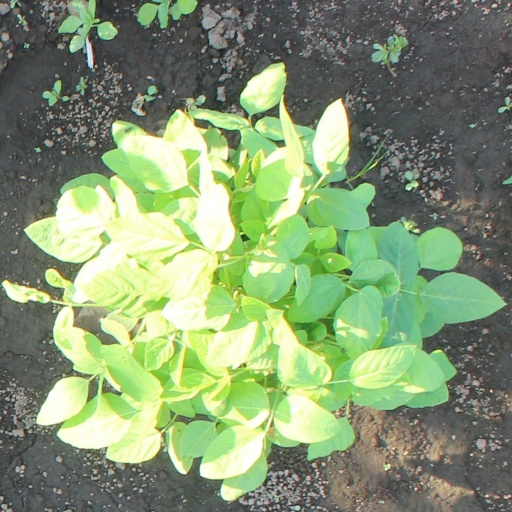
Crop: soybean